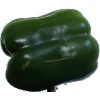
Label: Pepper Green 1